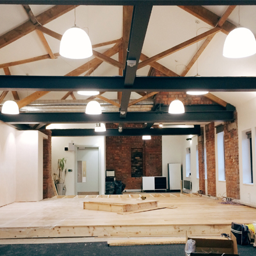
a new home for person